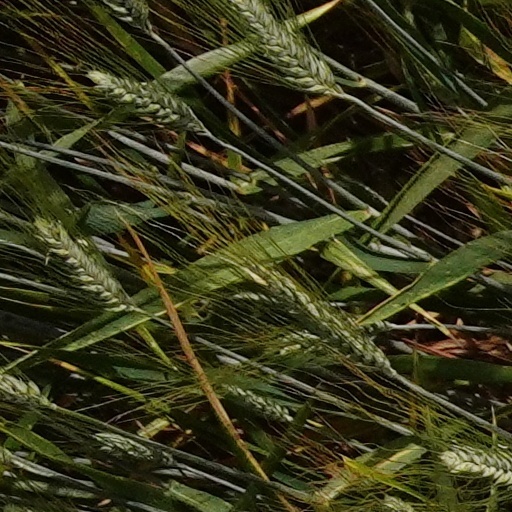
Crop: wheat